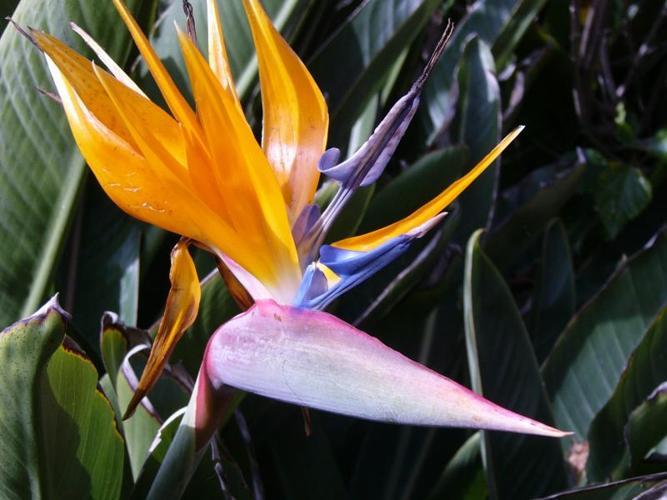
Label: bird of paradise